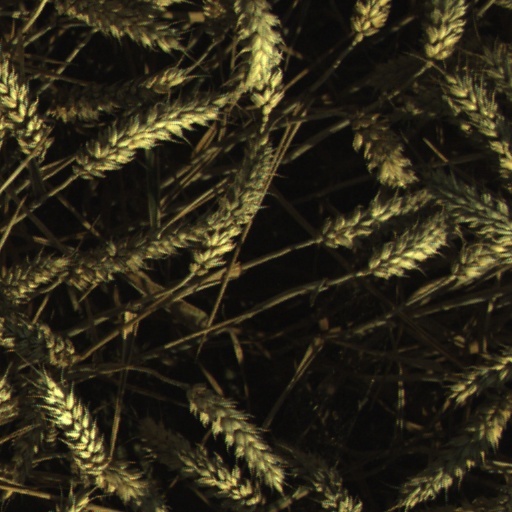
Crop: wheat